Carbon cycle

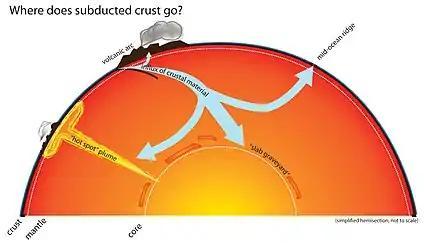

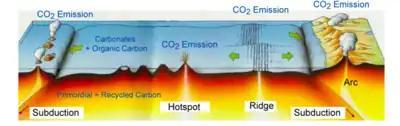

Slow or deep carbon cycling is an important process, though it is not as well-understood as the relatively fast carbon movement through the atmosphere, terrestrial biosphere, ocean, and geosphere. The deep carbon cycle is intimately connected to the movement of carbon in the Earth's surface and atmosphere. If the process did not exist, carbon would remain in the atmosphere, where it would accumulate to extremely high levels over long periods of time. Therefore, by allowing carbon to return to the Earth, the deep carbon cycle plays a critical role in maintaining the terrestrial conditions necessary for life to exist.